Ferdinand Schmidt (author)

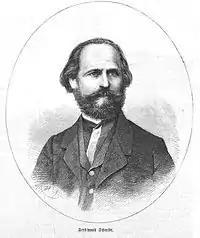
Ferdinand Schmidt, 1870 (illustration by Hermann Scherenberg)

Ferdinand Schmidt (2 October 1816 – 30 July 1890) was a German writer and educator. Several of his works were translated into English by George Putnam Upton.